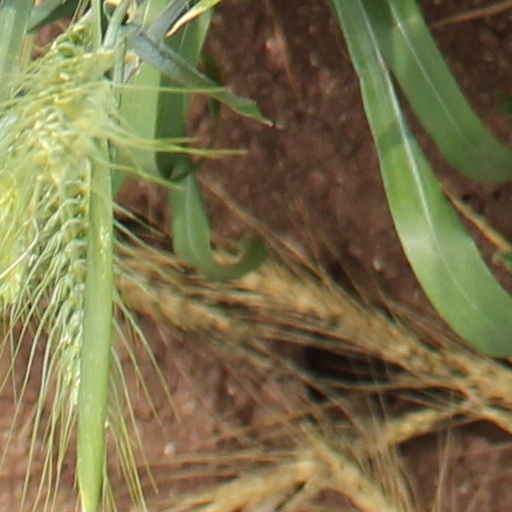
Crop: wheat